Madeleine station

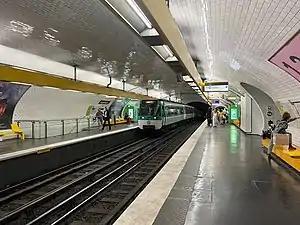
Line 8 platforms in July 2022

Madeleine station is a station on lines 8, 12 and 14 of the Paris Métro in central Paris and the 8th arrondissement.